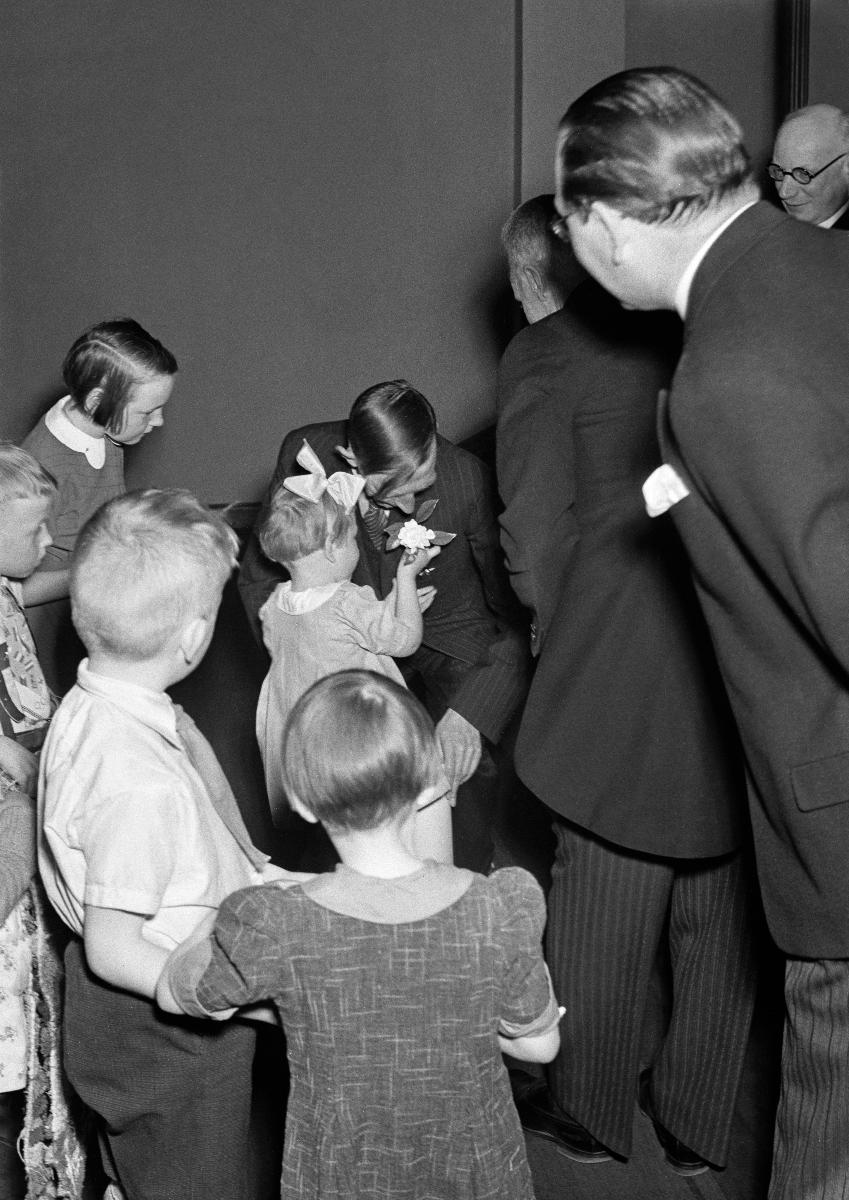
Ruotsin prinssi Wilhelm Suomessa
Sveriges prins Wilhelm i Finland; Prince Wilhelm of Sweden in Finland
sisällön kuvaus: Ruotsin prinssi Wilhelm Helsingissä toukokuussa 1940. content description: Prince Wilhelm of Sweden in Helsinki May 1940. innehållsbeskrivning: Sveriges prins Wilhelm i Helsingfors i maj 1940.
Kuvaaja: Sundström, Hugo, kuvaaja
Vuosi: 1940
Paikka: Suomi, Uusimaa, Helsinki
Aiheet: Wilhelm; HBL; kuninkaalliset; Ruotsi; Ruotsin kuninkaalliset; vierailut; prinssit; royalty; Sweden; visits; princes (royalty); royalties; Swedish royalties; princes; kungligheter; Sverige; besök; prinsar; Sveriges kungahus; svenska kungligheter